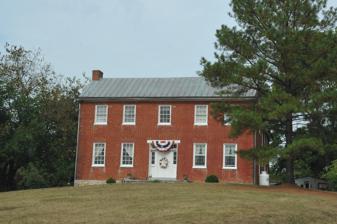
Building: Charles Downs II House
Country: United States of America
Year built: 1835
Historic house in West Virginia, United States United States historic place Charles Downs II House U.S. National Register of Historic Places Show map of West Virginia Show map of the United States Nearest city West Virginia Secondary Route 1, west of U.S. Route 11, near Marlowe, West Virginia Coordinates 39°34′19″N 77°53′36″W / 39.57194°N 77.89333°W / 39.57194; -77.89333 Area 2 acres (0.81 ha) Built 1835 Architectural style Federal NRHP reference No. 91000554 Added to NRHP May 17, 1991 Charles Downs II House is a historic home located near Marlowe , Berkeley County, West Virginia . It was built in 1835 and is a two-story, L-shaped, brick dwelling measuring 53 feet wide and 50 feet deep.  It is five bays wide and three bays deep.  Also on the property are a cement block garage and wood-frame shed dating to the 1920s. It was listed on the National Register of Historic Places in 1991. References